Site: brandenburg
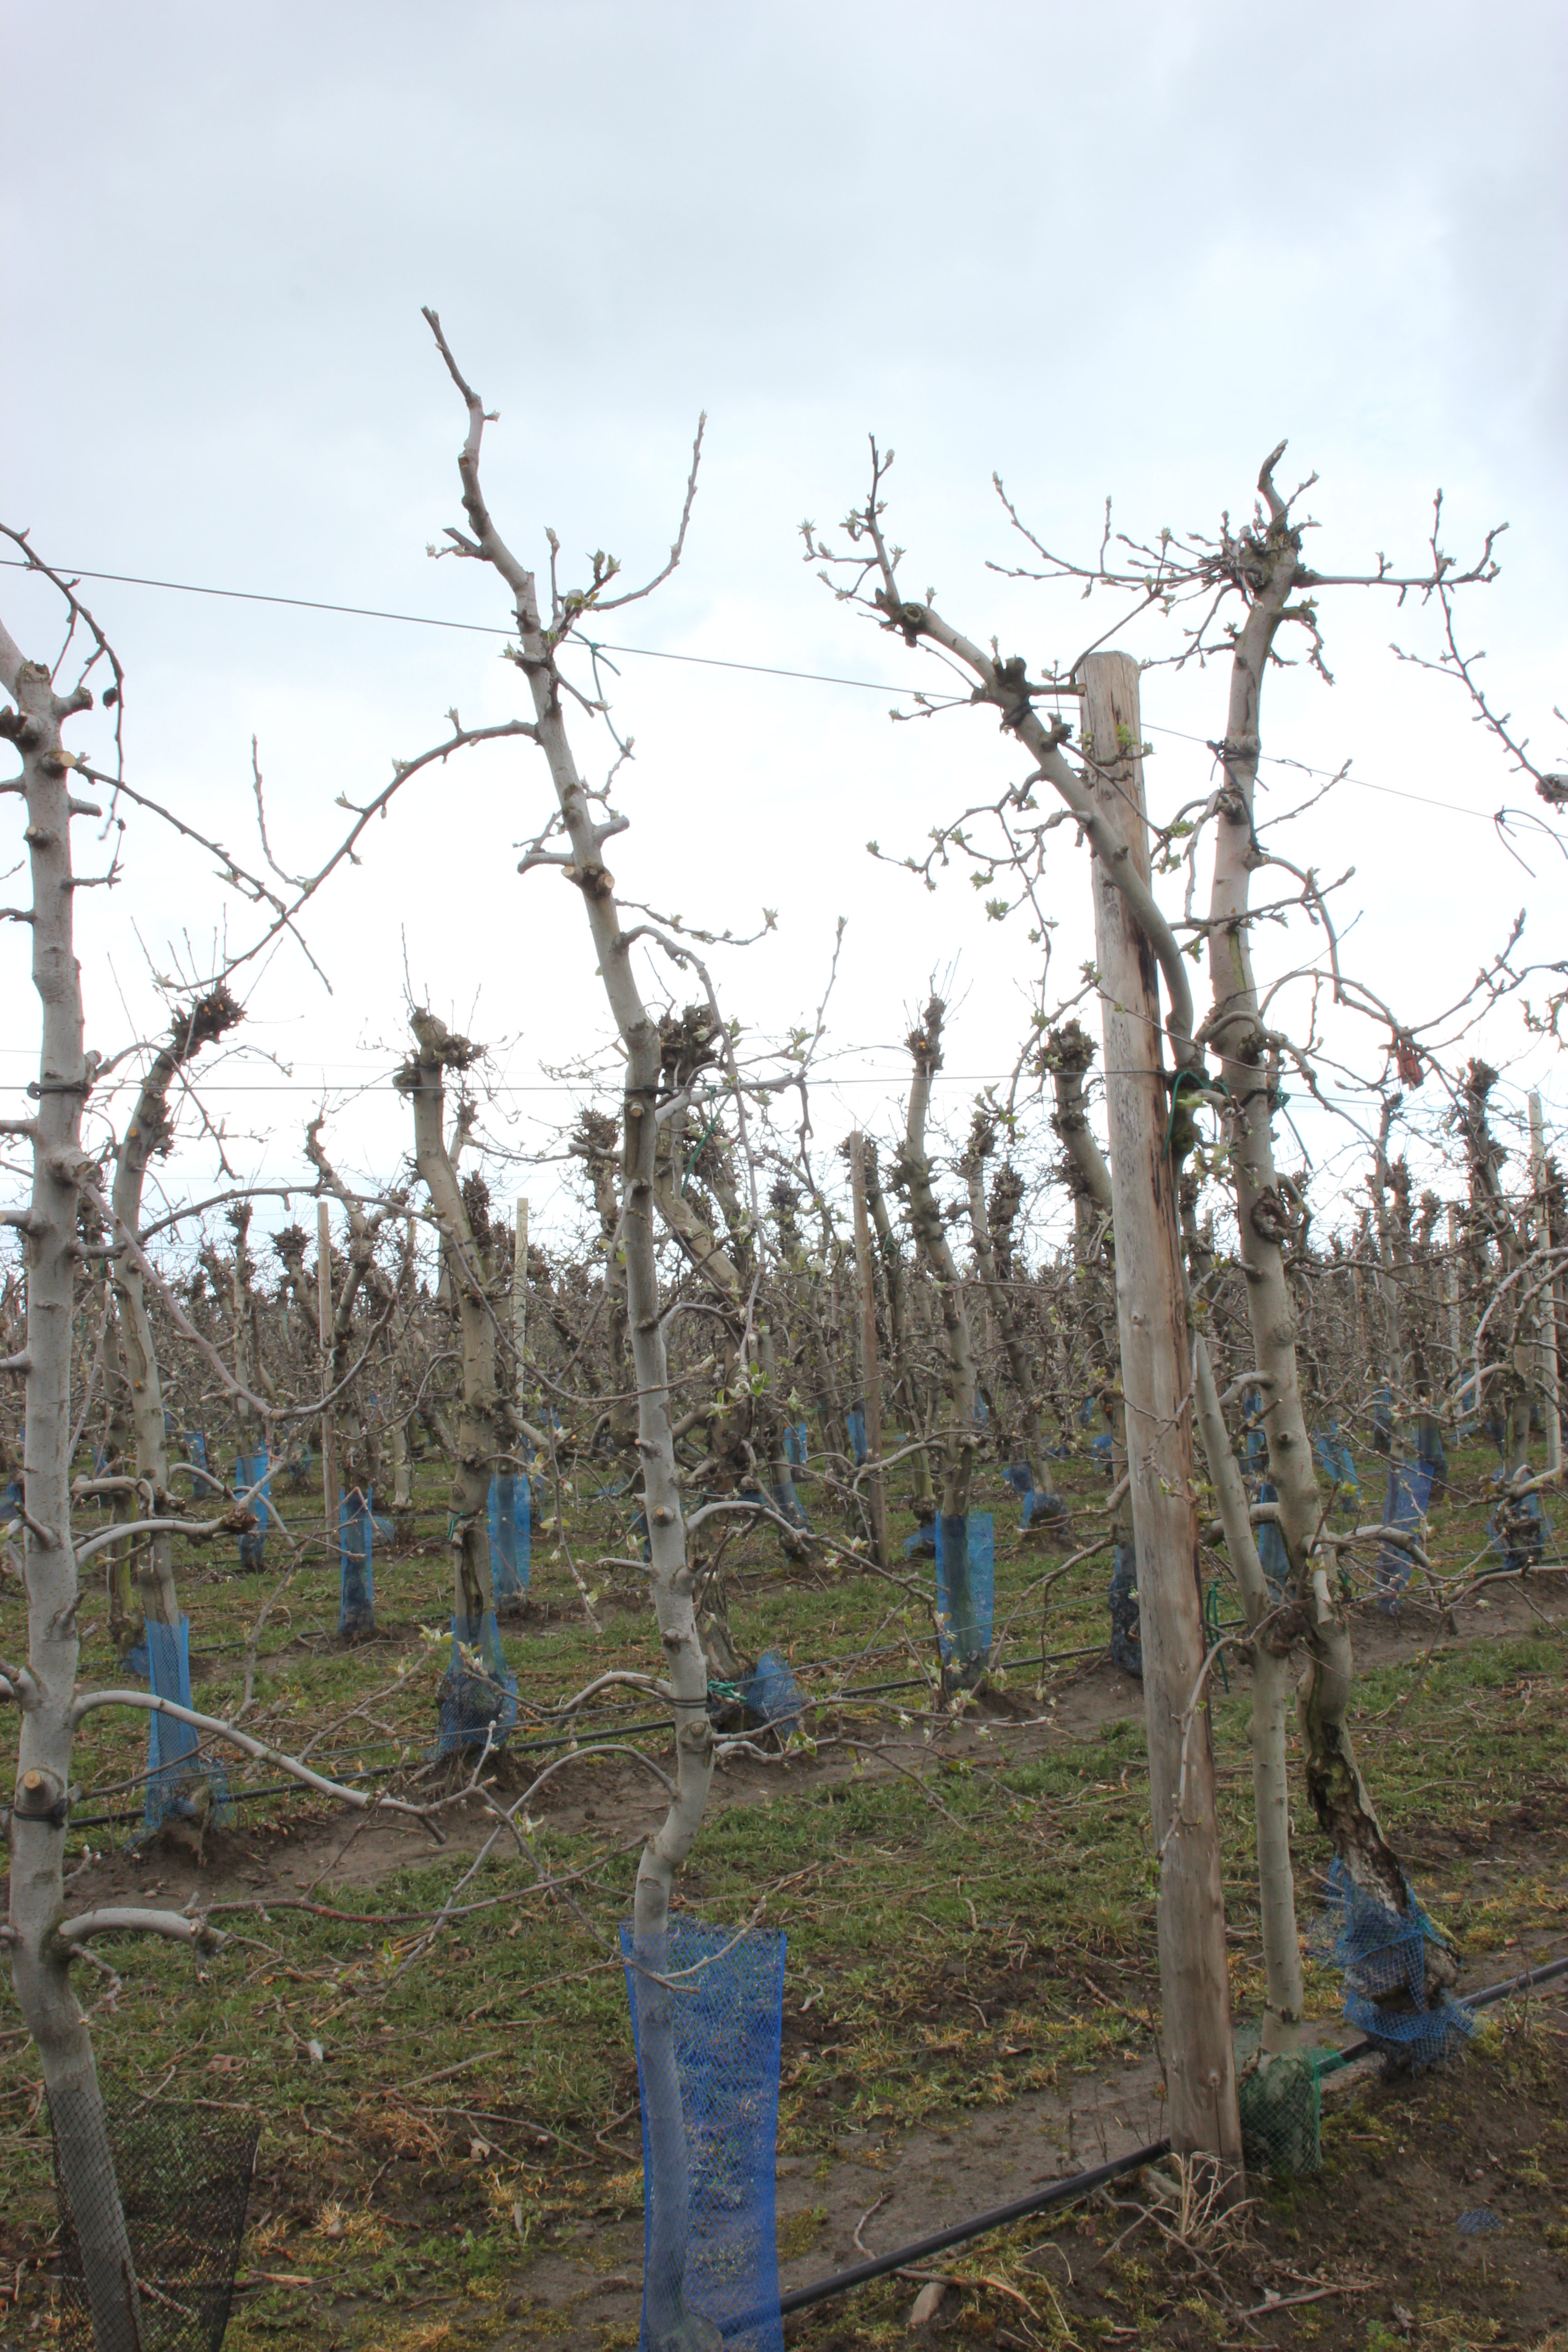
Growth stage (BBCH 55): Inflorescence emergence